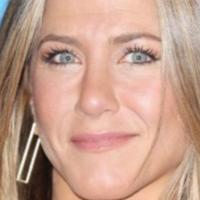
Age group: age 41-55